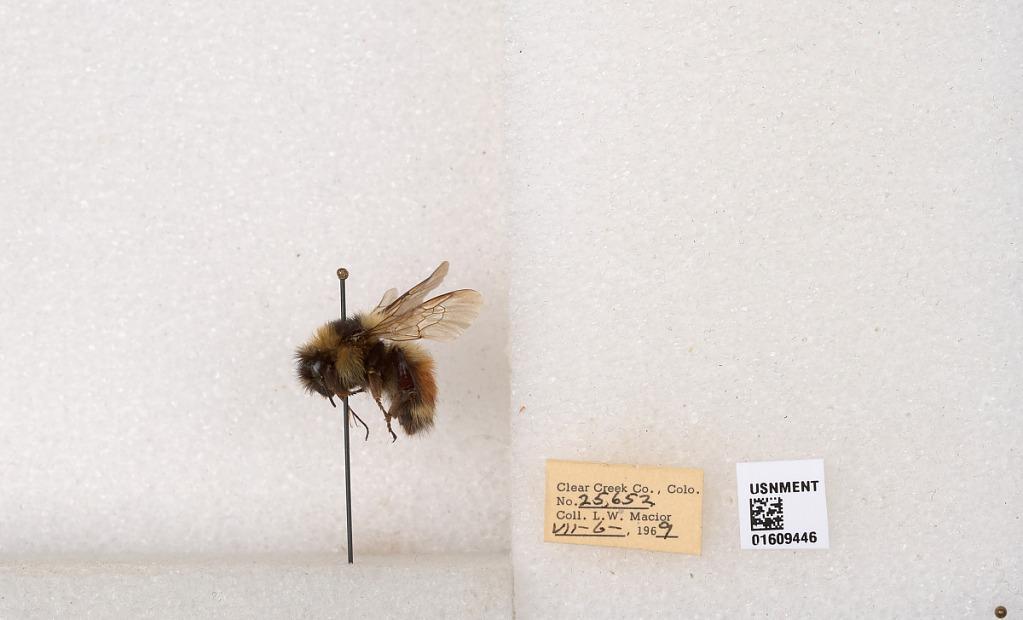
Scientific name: Bombus (Pyrobombus) sylvicola Kirby
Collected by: L. Macior
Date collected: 1969-7-6
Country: United States
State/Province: Colorado
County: Clear Creek
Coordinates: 39.6856, -105.645